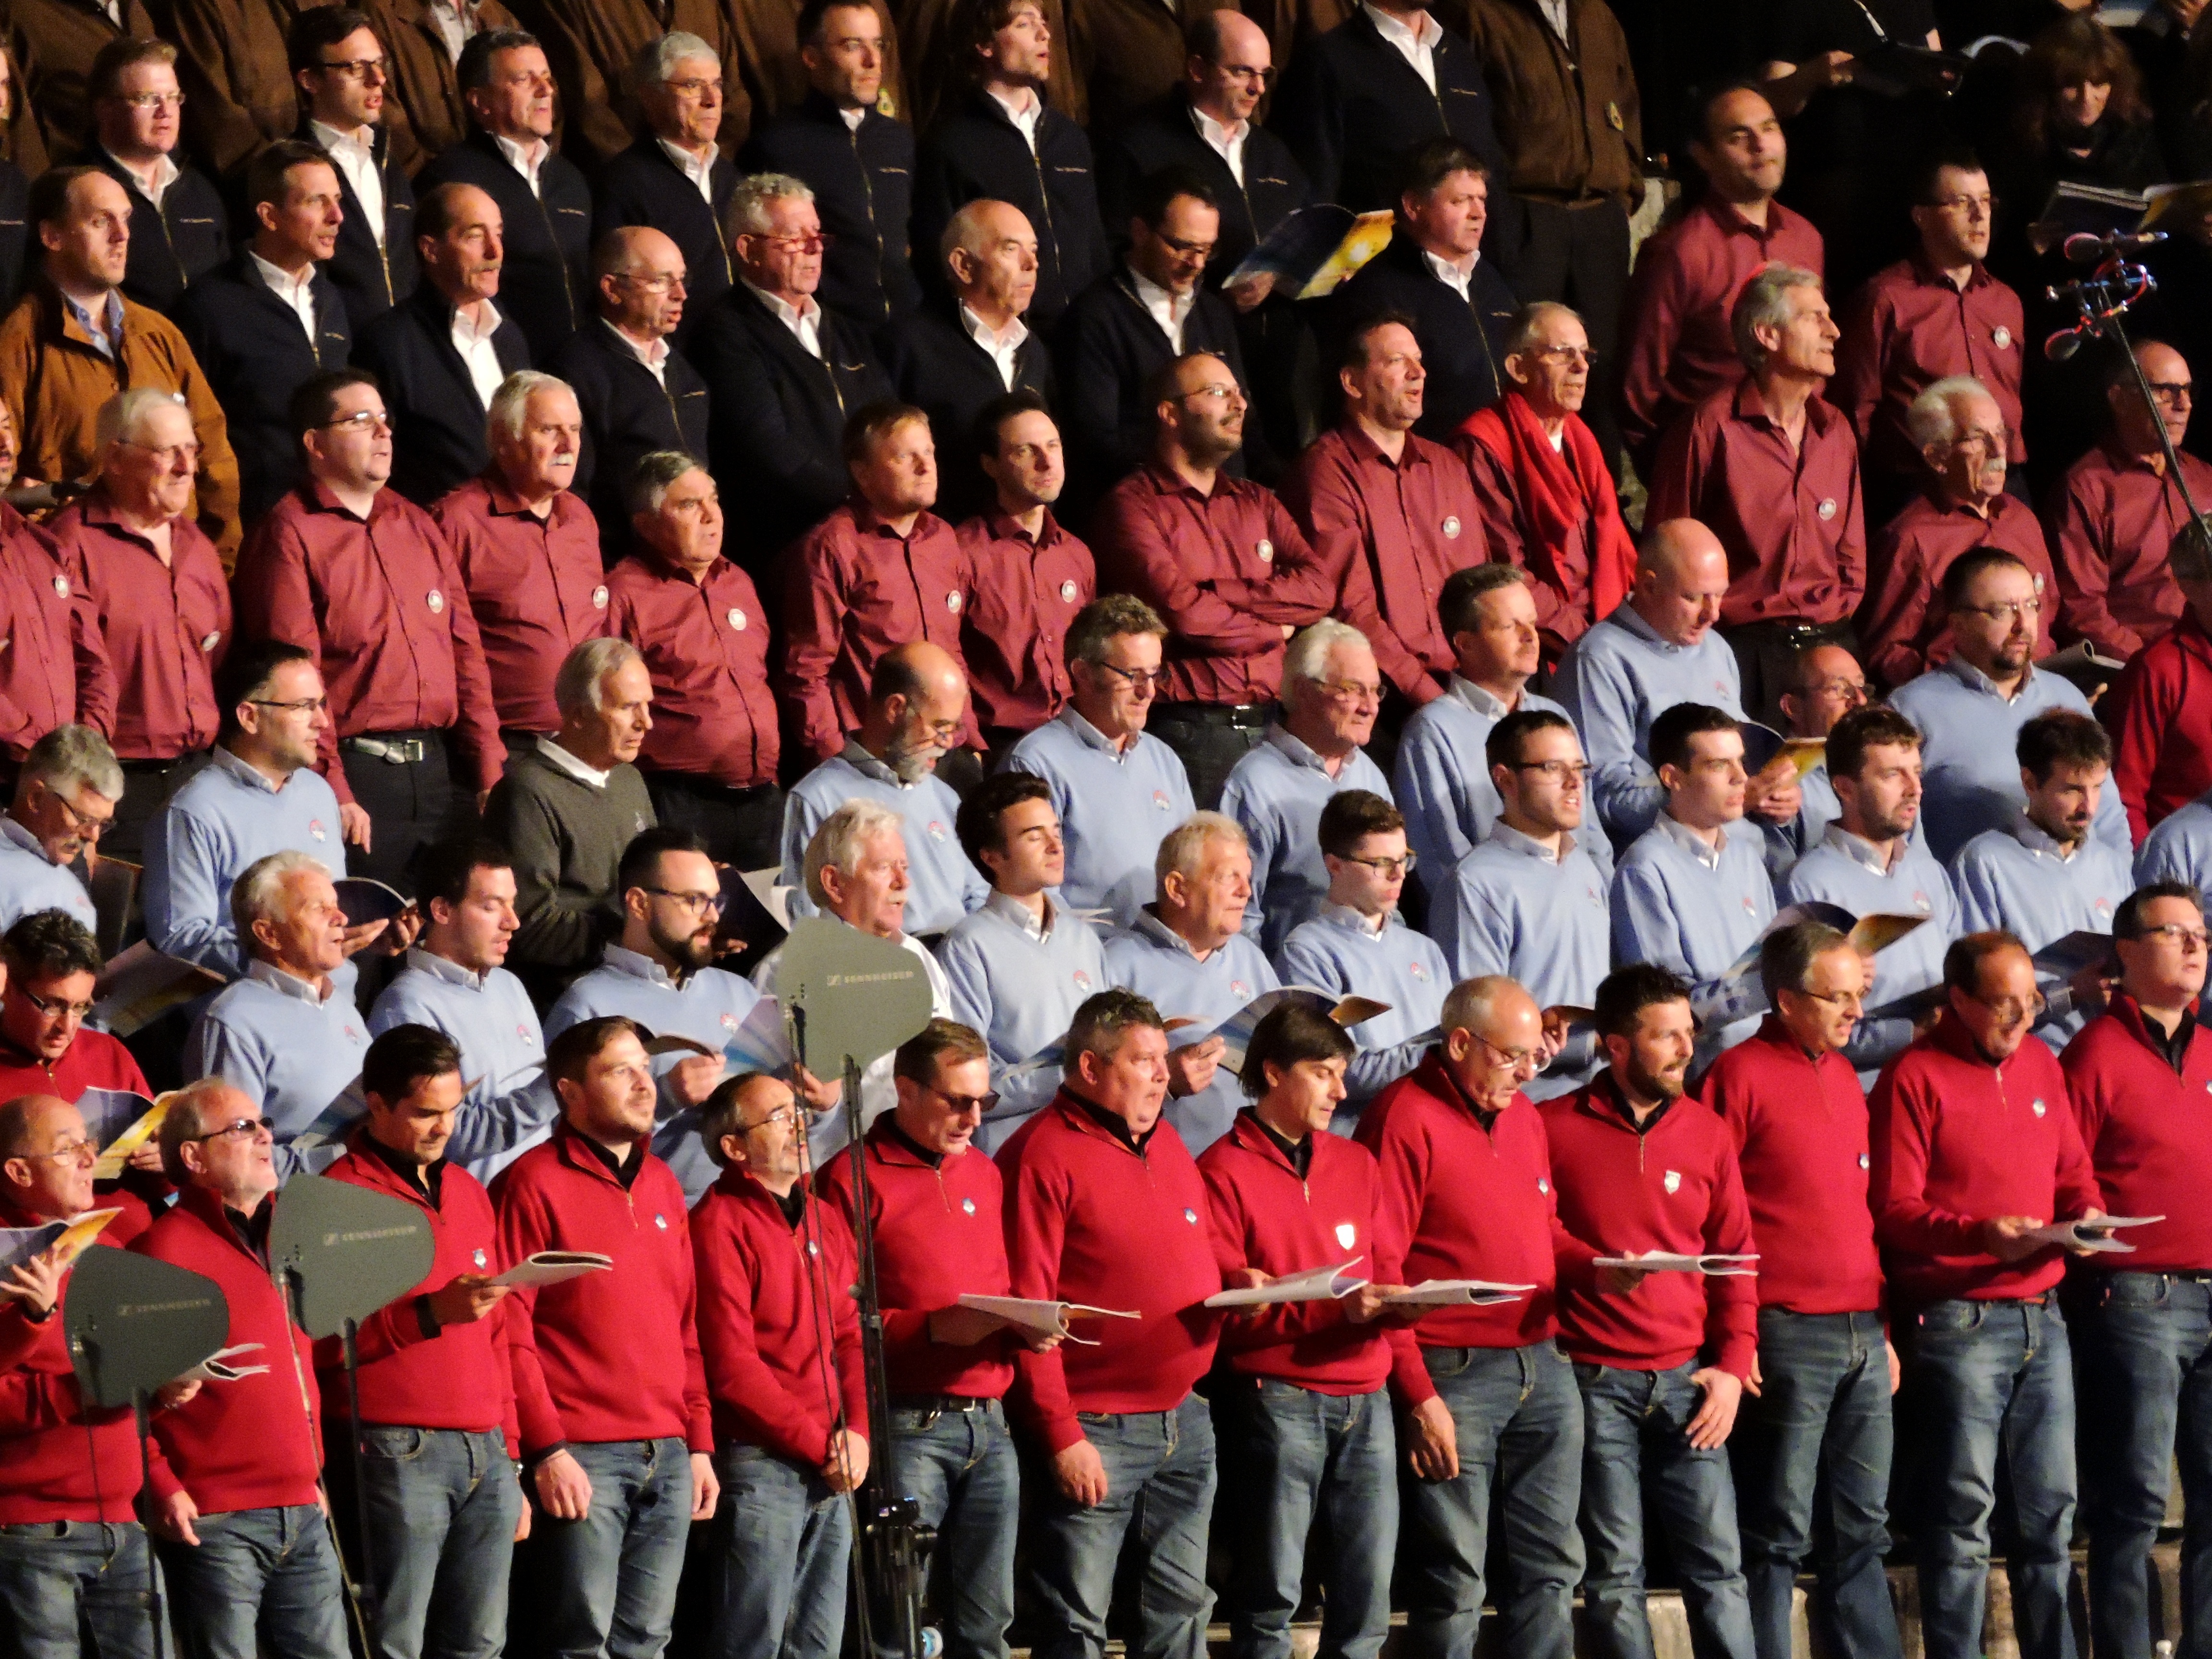
person, group, people, audience, youth, choir, musician, sing, team, class, singers, social group, musical ensemble